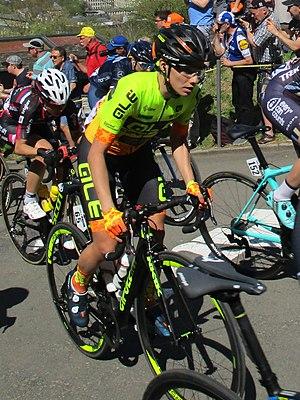
La saison 2018 de l'équipe cycliste Alé Cipollini est la huitième de la formation. L'effectif est relativement stable avec les arrivées de Mayuko Hagiwara, Roxane Knetemann, Karlijn Swinkels et Sofia-Nilda Frometa tandis que Carlee Taylor et Martina Alzini la quittent. L'équipe est menée par les deux sprinteuses Marta Bastianelli et Chloe Hosking ainsi que la grimpeuse Janneke Ensing.